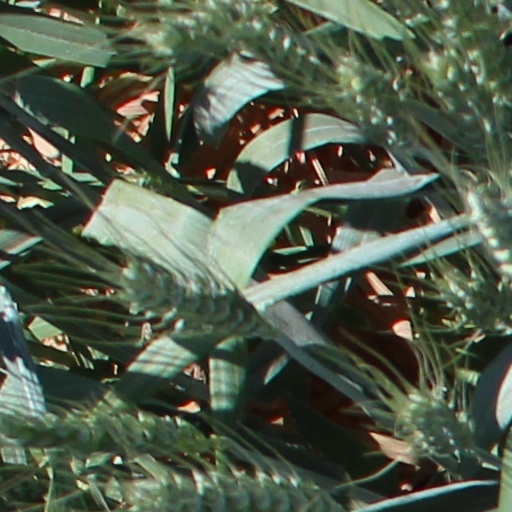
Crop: wheat